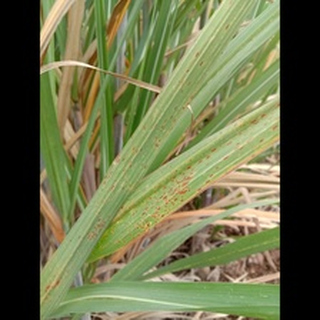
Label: sugarcane_rust